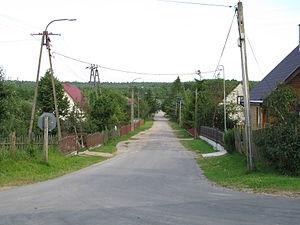
Łaźnisko [waʑˈniskɔ] est un village polonais de la gmina de Szudziałowo dans le powiat de Sokółka et dans la voïvodie de Podlachie.